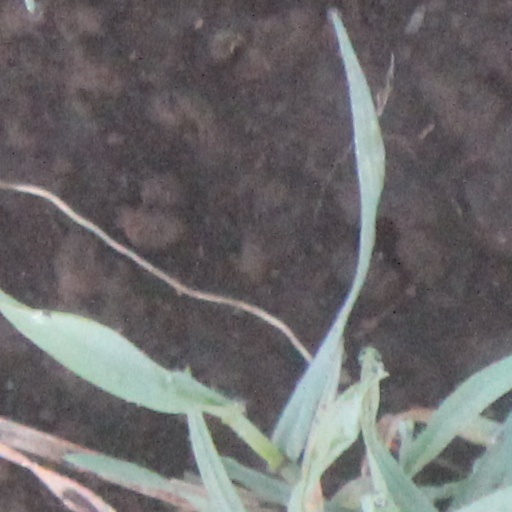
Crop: wheat